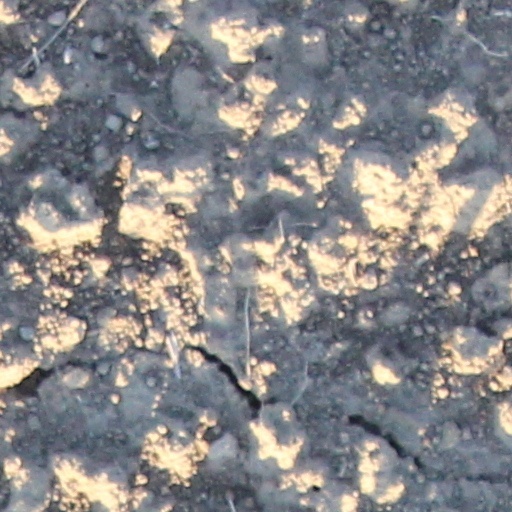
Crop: wheat